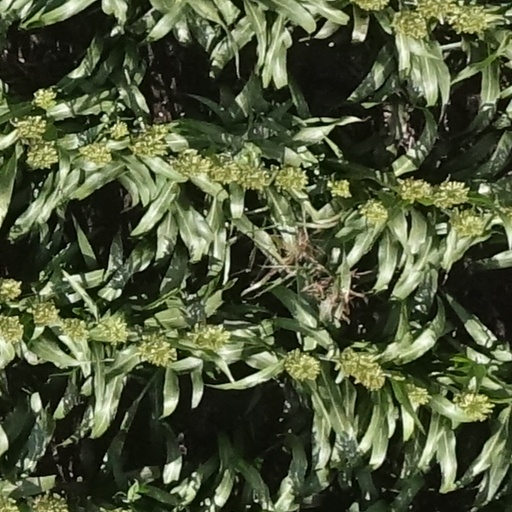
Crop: sorghum